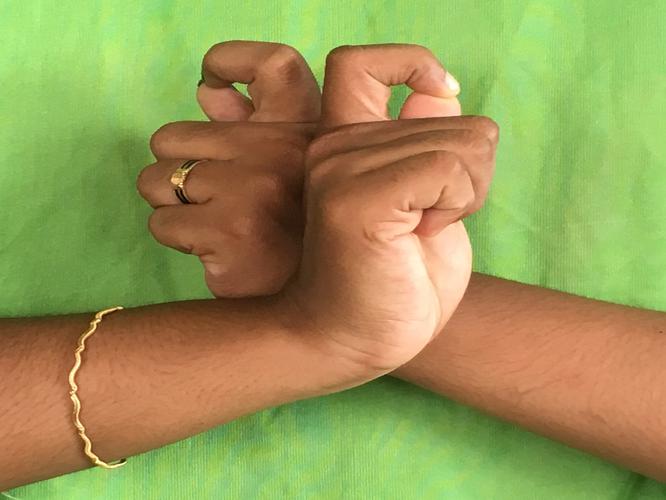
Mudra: Berunda
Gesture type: double_hand